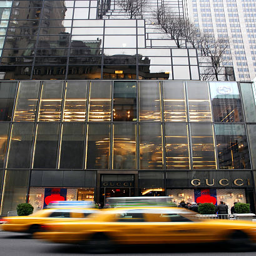
an exterior view of the new flagship store is seen during a ribbon cutting ceremony .